Nagai Go no Kowai Zone 2: Senki

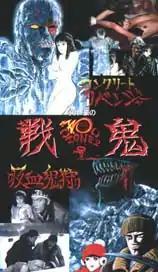
VHS c

is a Japanese direct-to-video horror film released in 1990 by the Bandai Media Division (now Bandai Visual). It's the sequel of the film "" and just like the first film, it was also directed Go Nagai and Hikari Hayakawa. This is one of several films where Japanese manga artist Ippongi Bang plays a role.